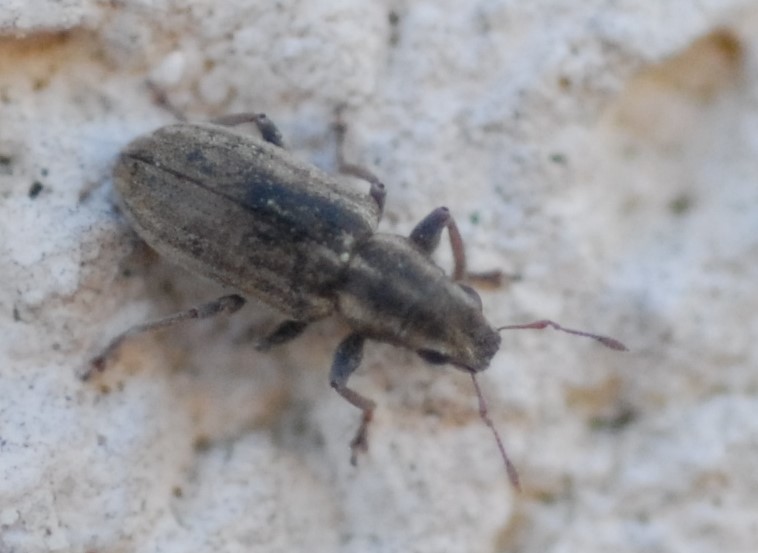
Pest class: pea_leaf_weevil